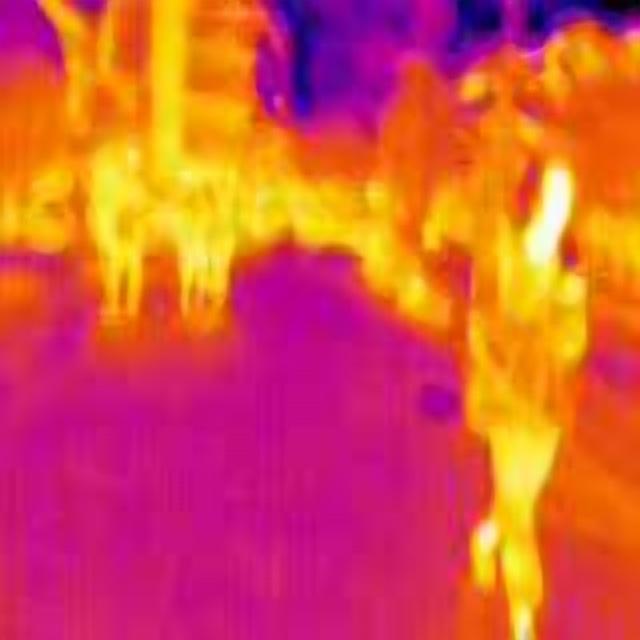
Detected objects:
label: person
label: person
label: person
label: person